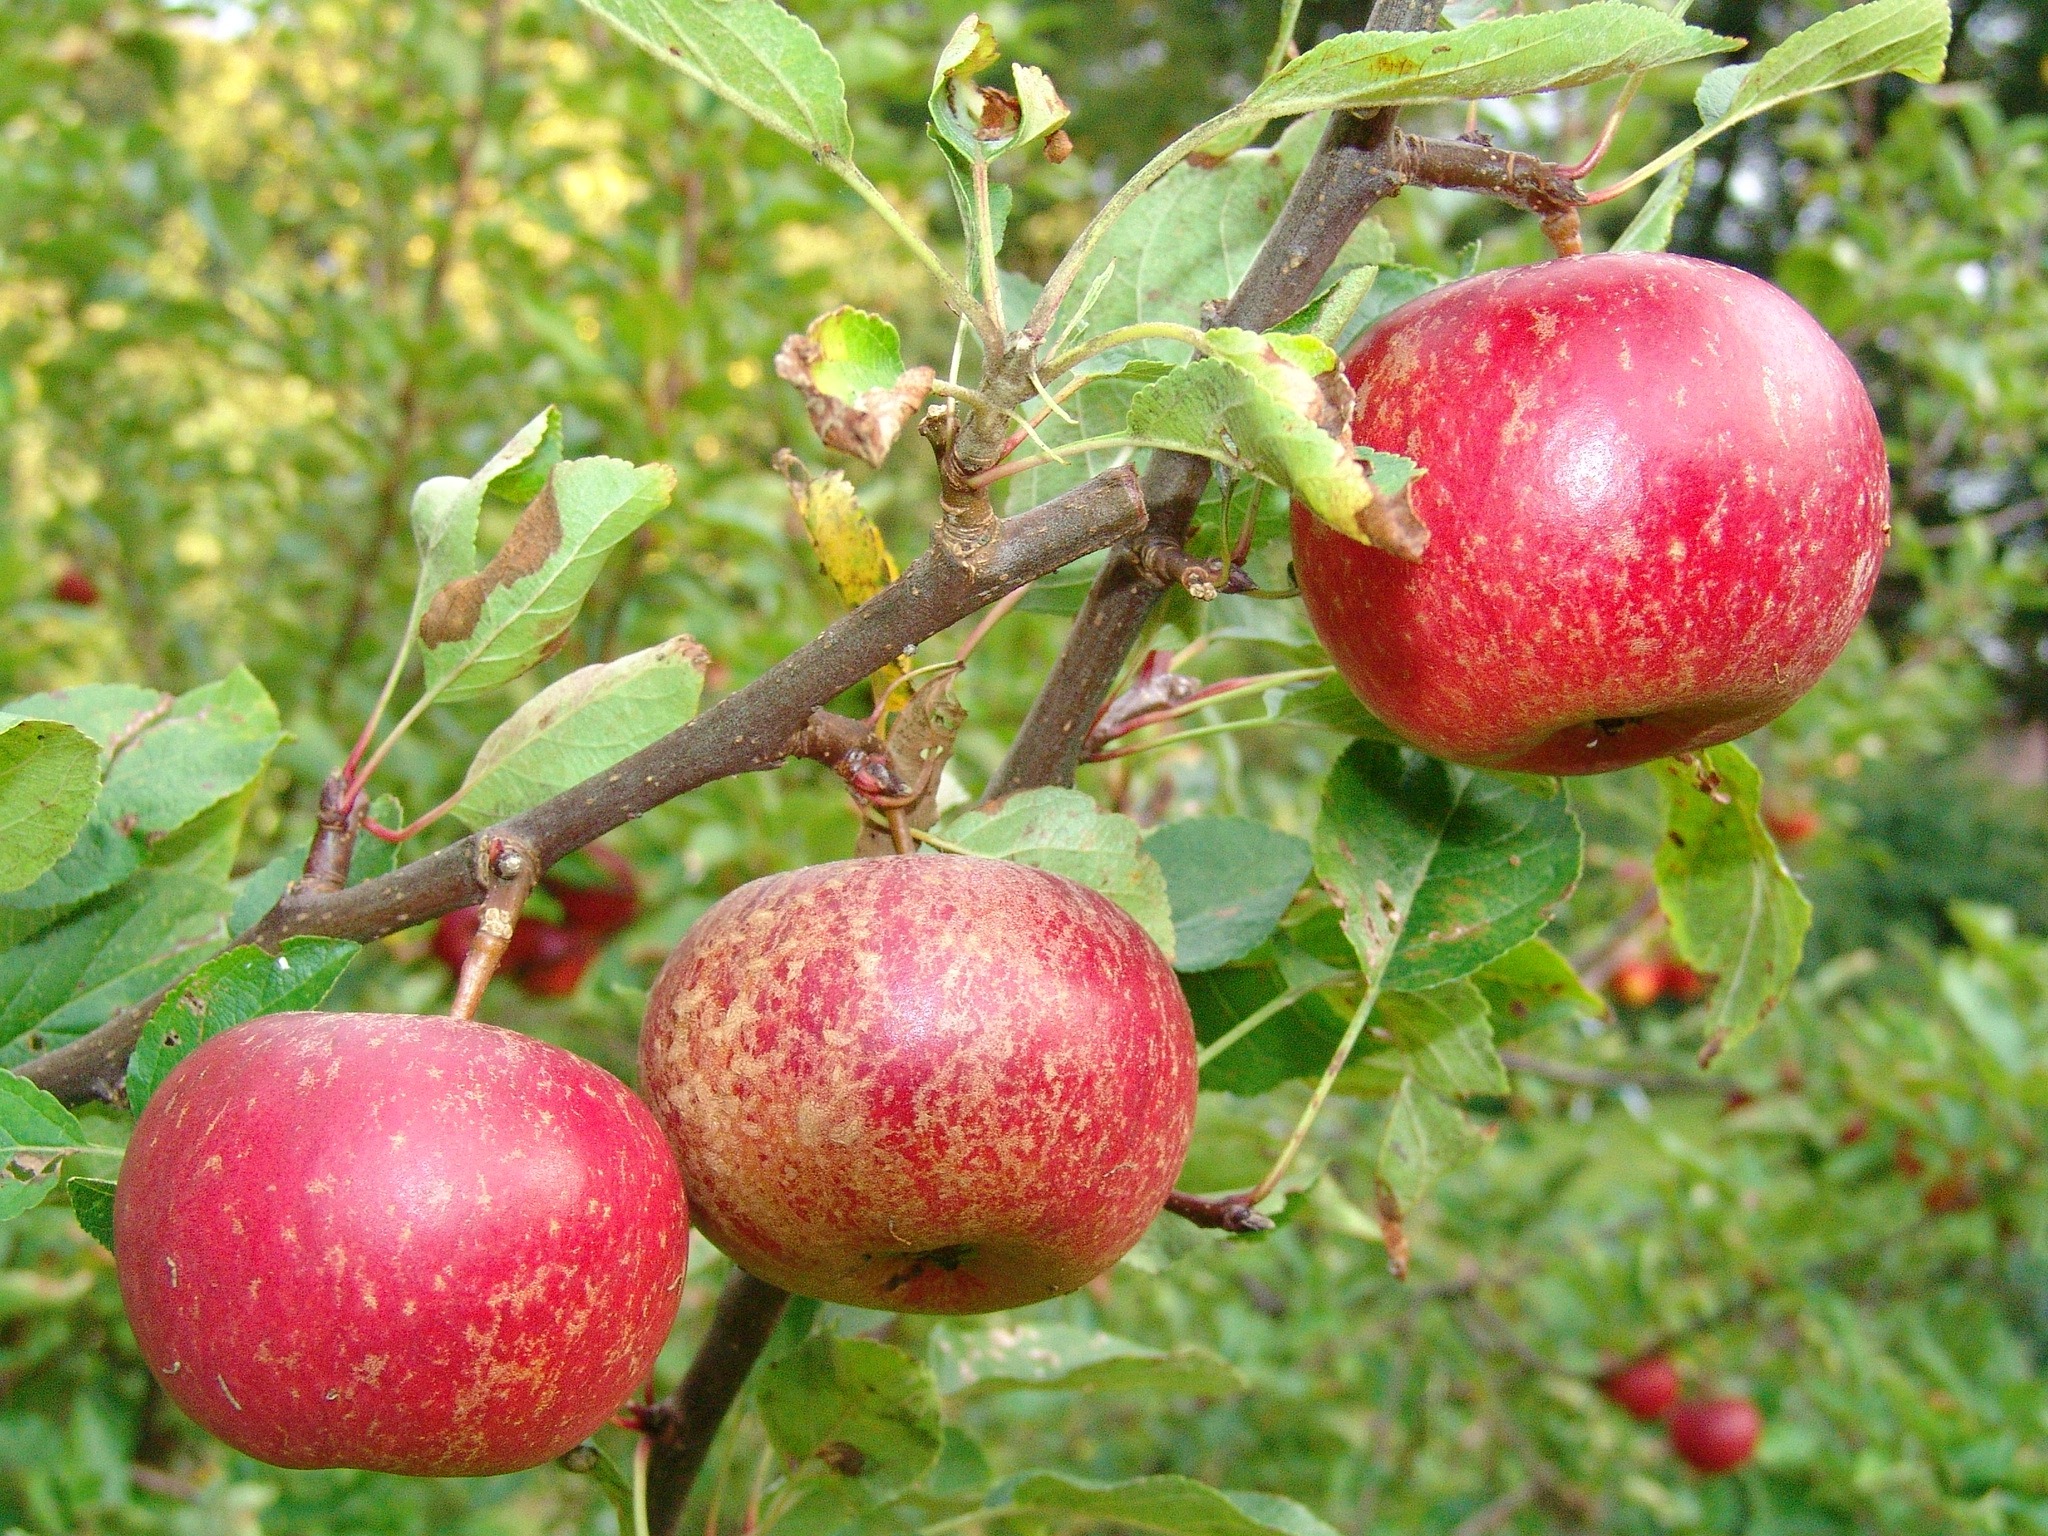
apple, tree, plant, fruit, berry, flower, food, harvest, produce, evergreen, shrub, hawthorn, apple tree, rose hip, flowering plant, rose family, acerola, malpighia, land plant, chinese hawthorn